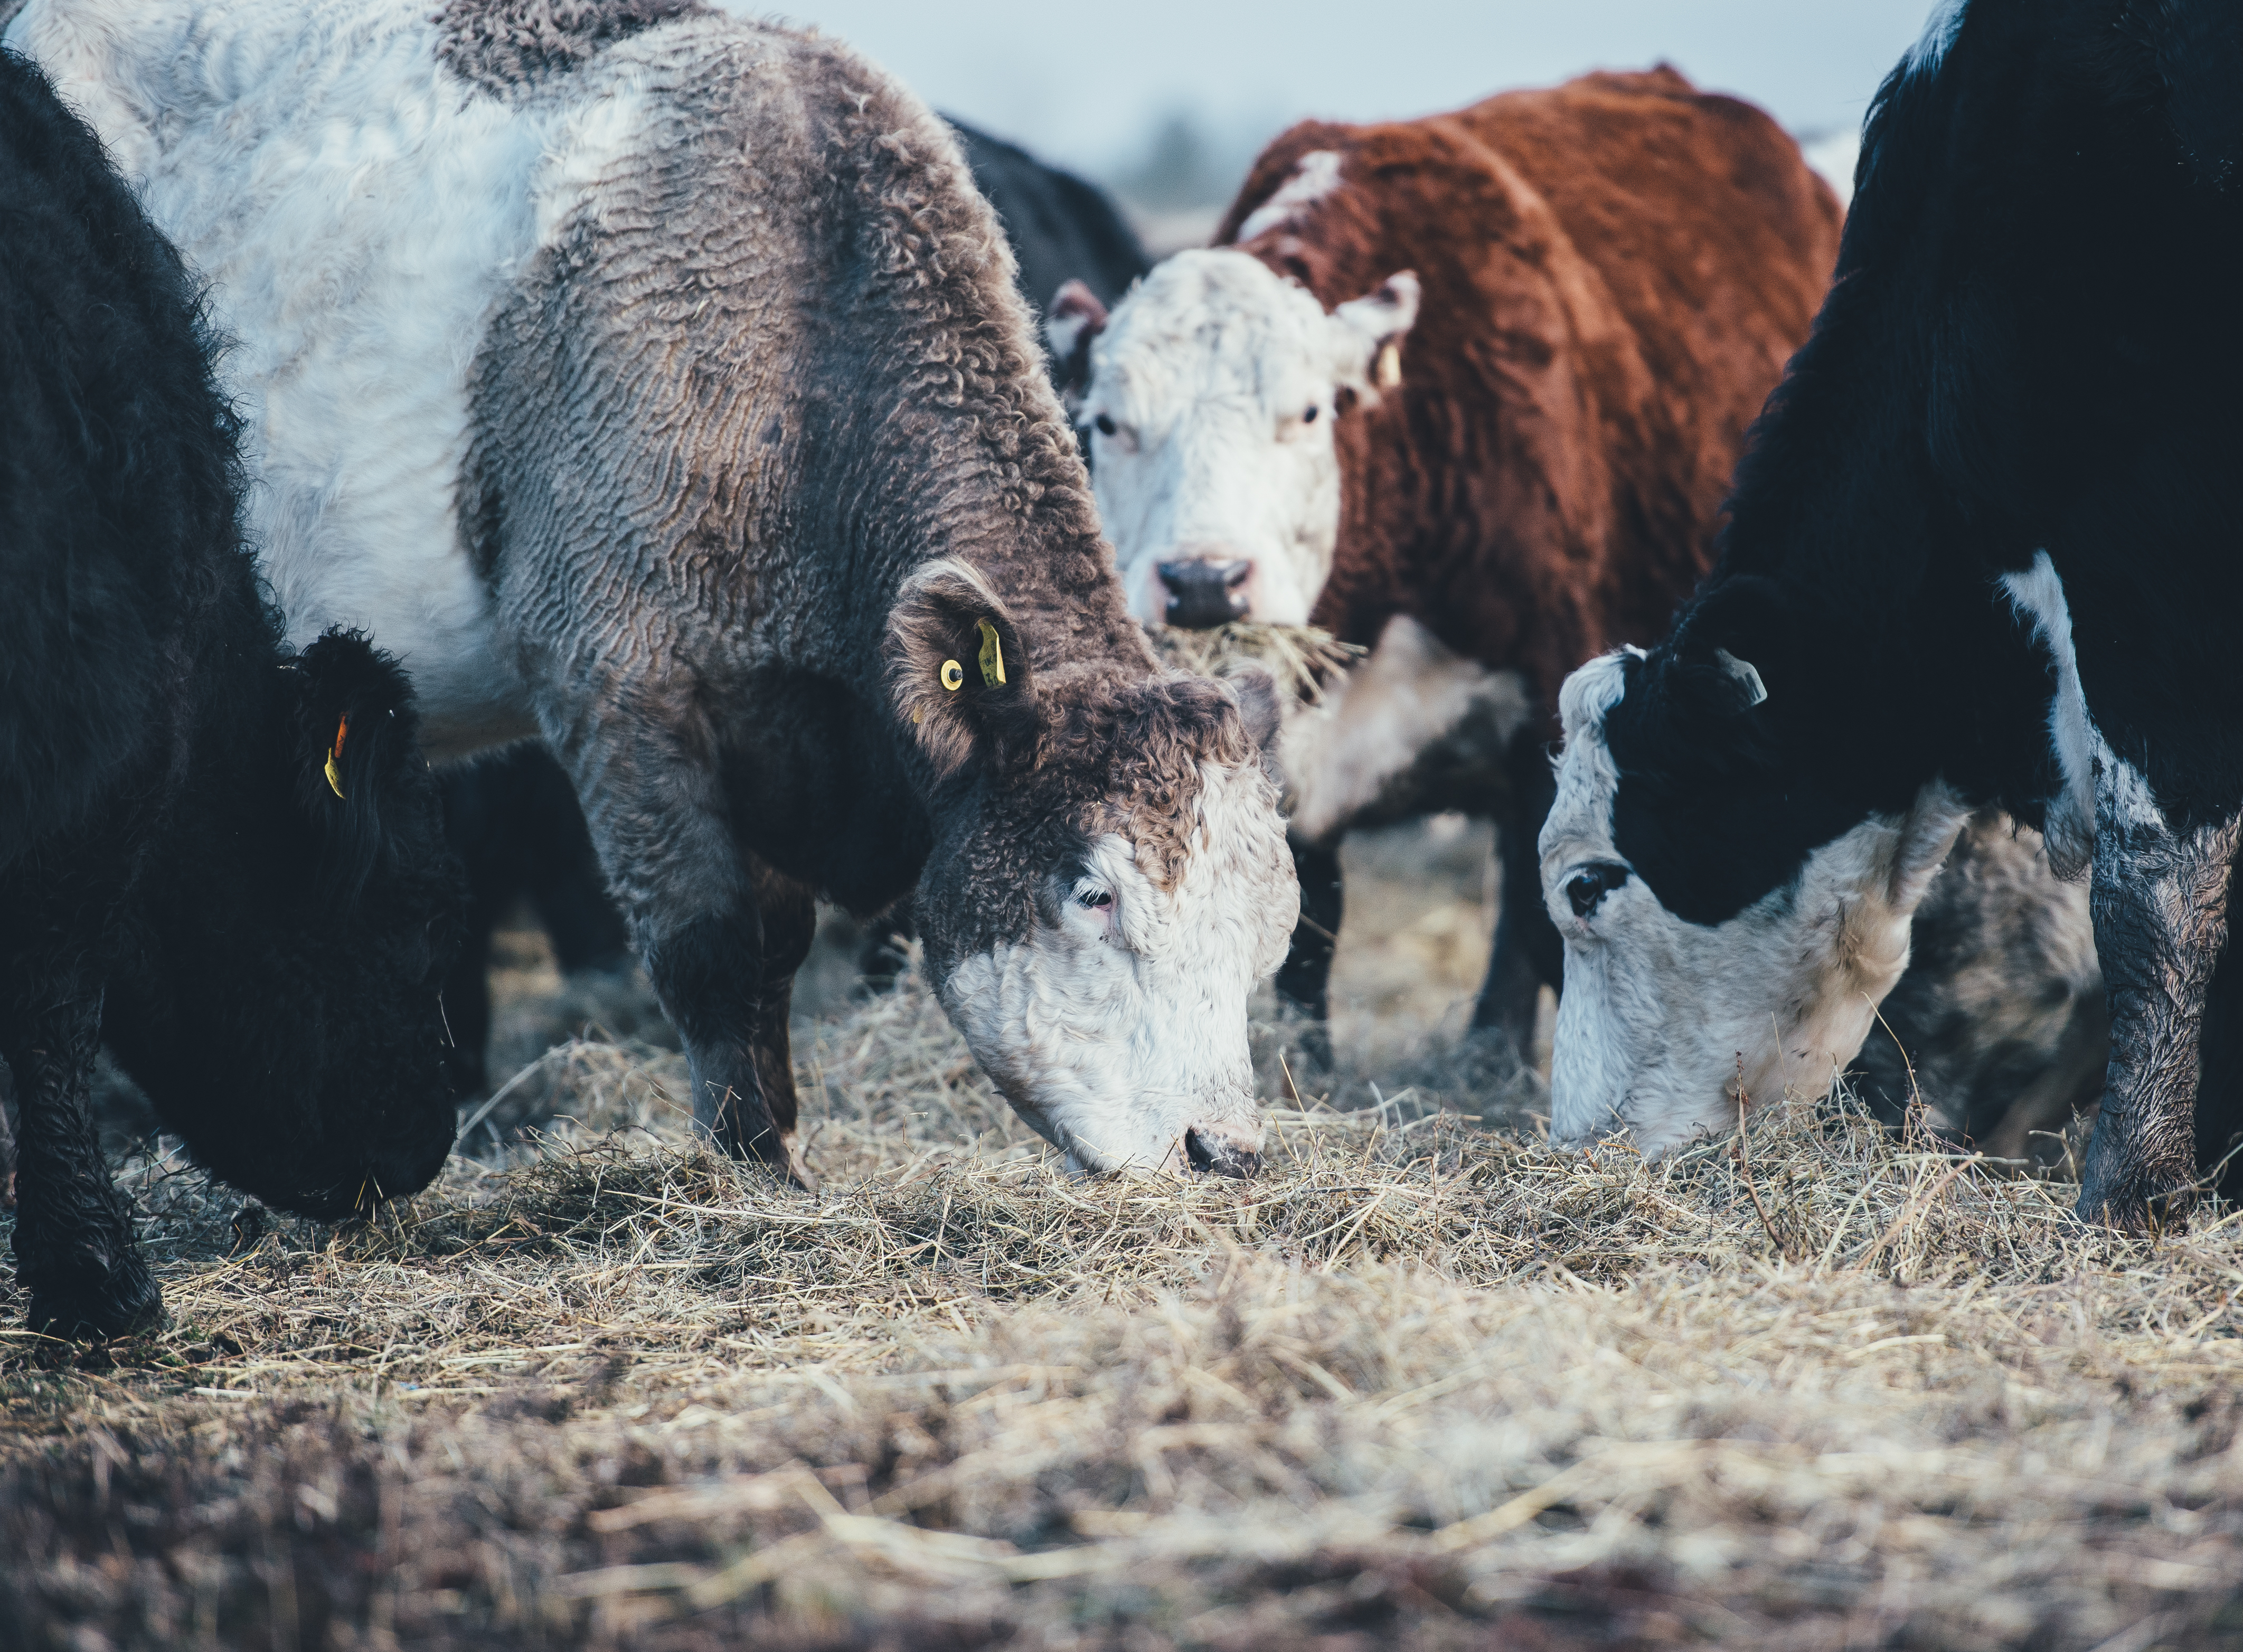
farm, wildlife, cow, cattle, herd, pasture, grazing, livestock, mammal, fauna, calf, vertebrate, heifer, dairy cow, cattle like mammal